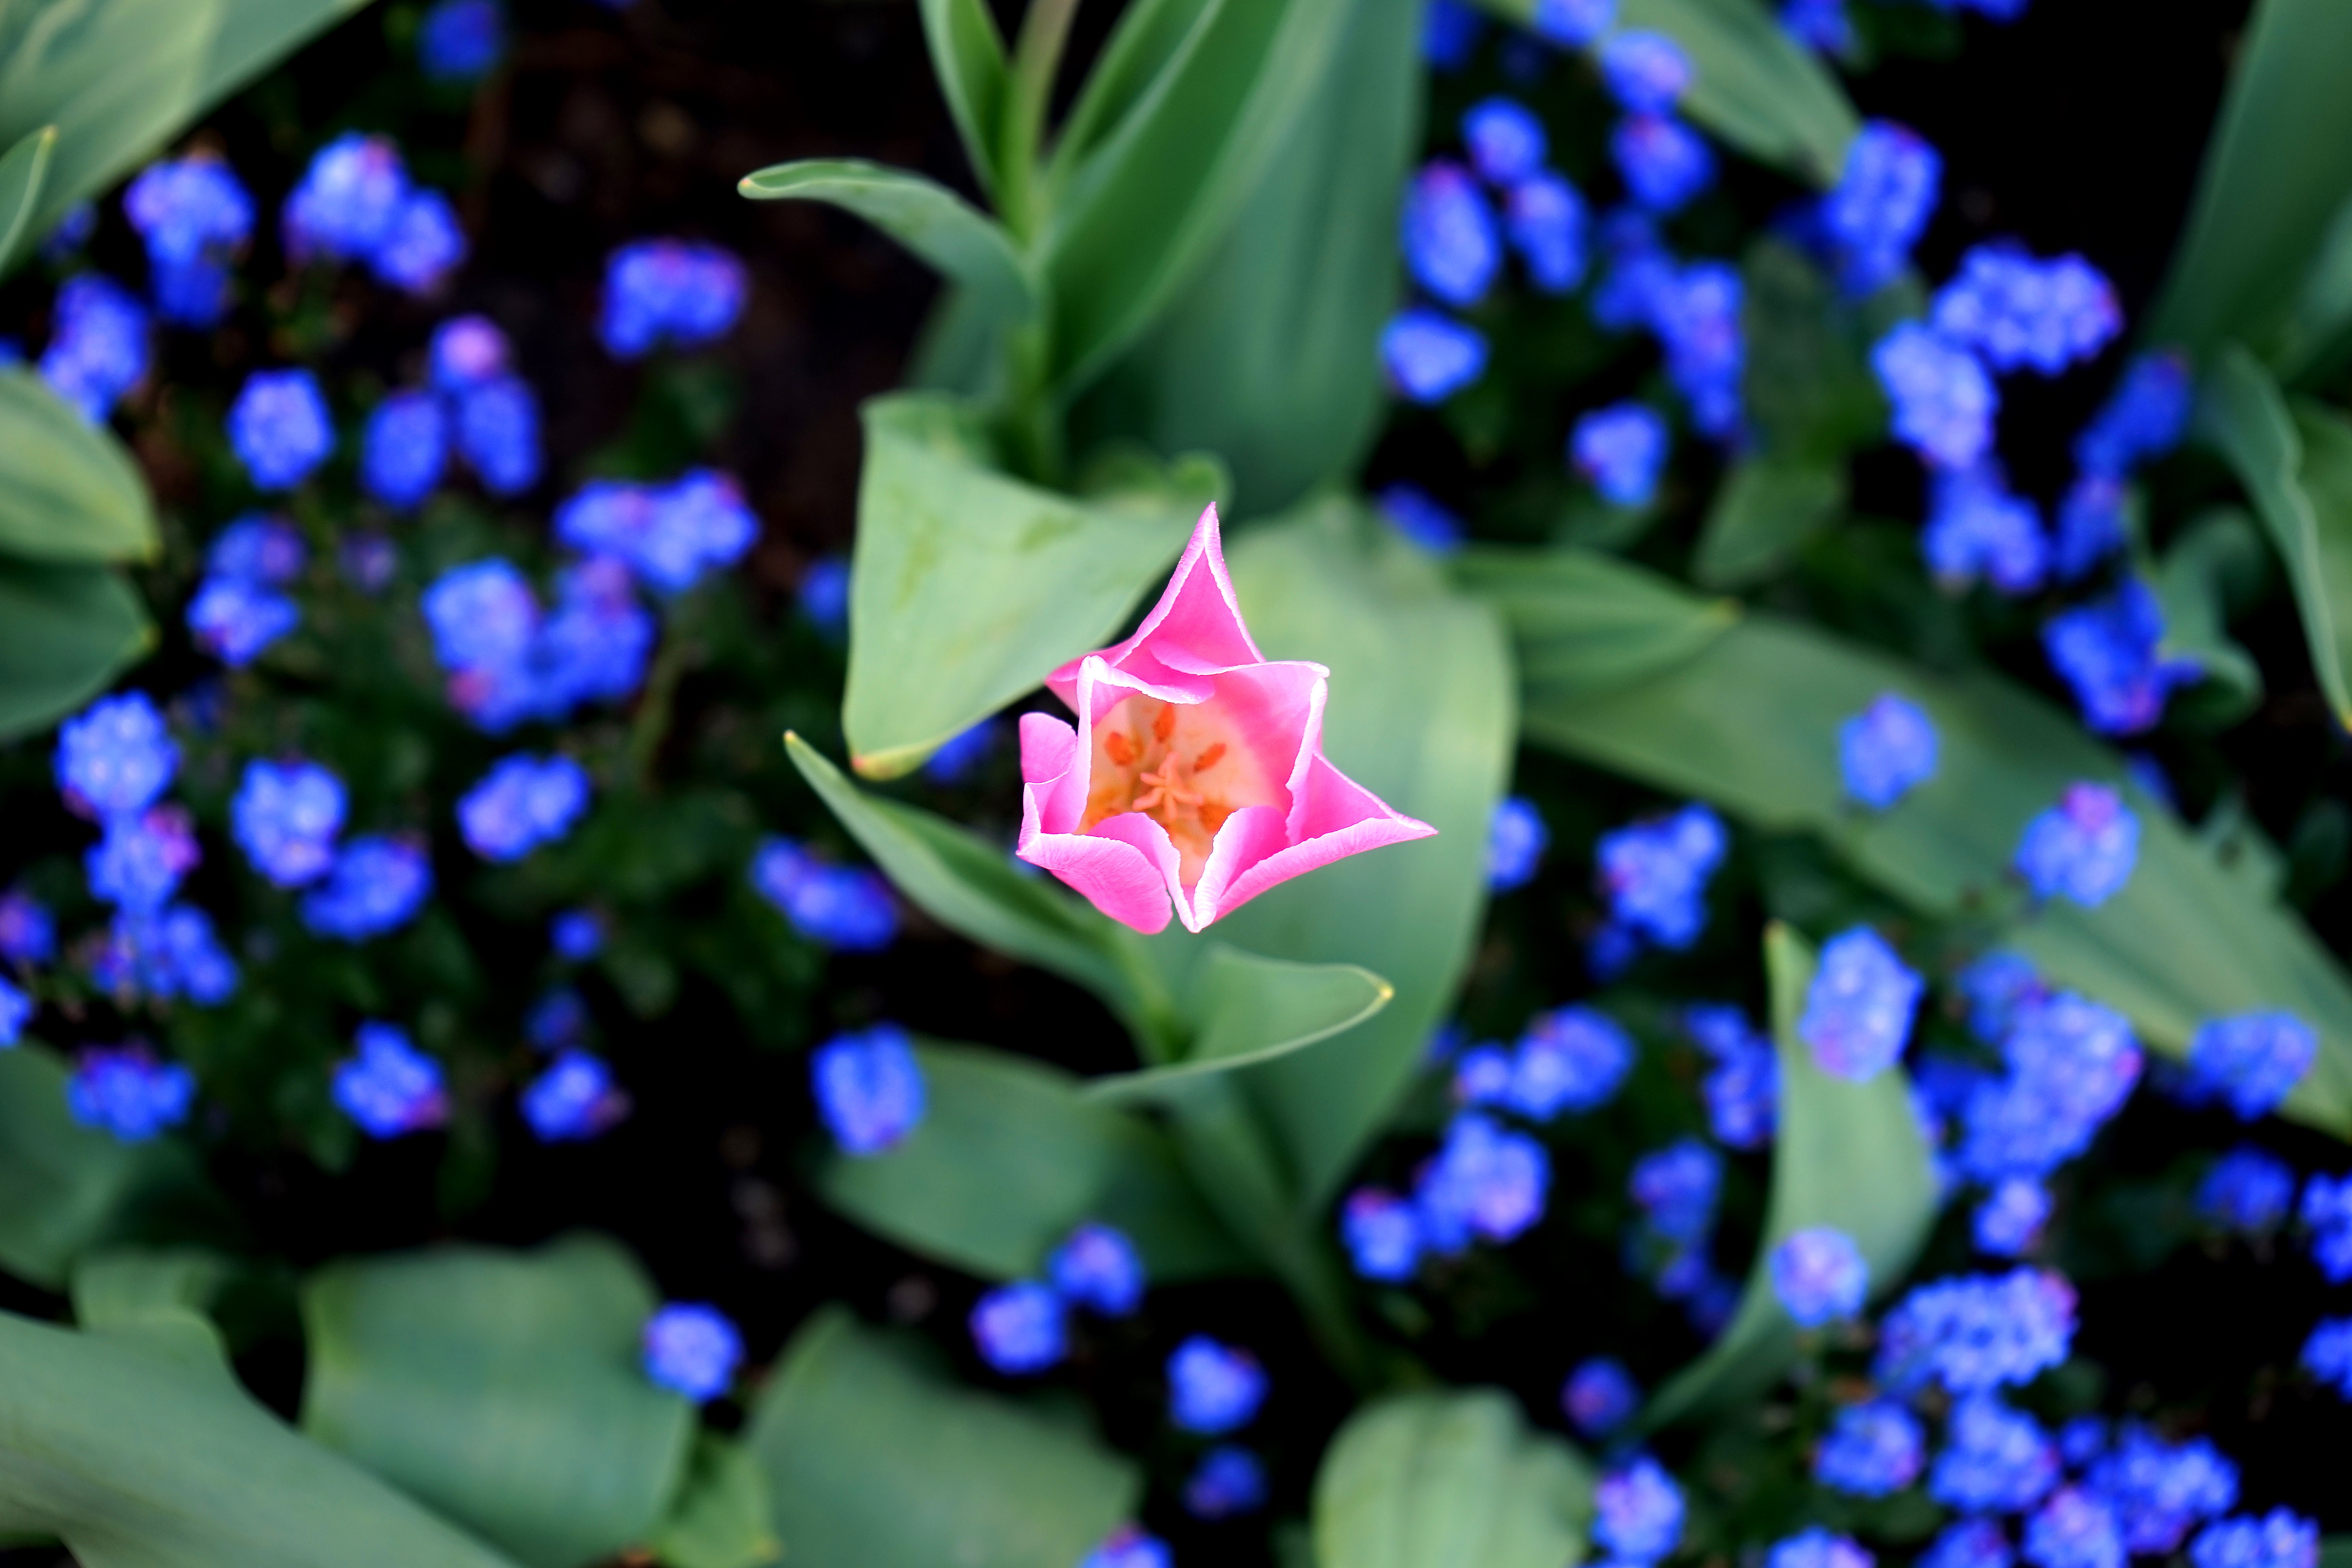
flowering plant, flower, plant, blue, petal, terrestrial plant, botany, leaf, close up, plant stem, borage family, morning glory, annual plant, macro photography, wildflower, gentian family